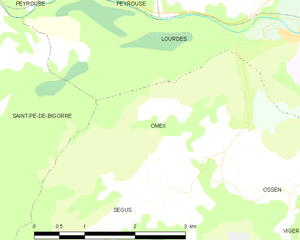
Carte des communes françaises
Omex est une commune française située dans le département des Hautes-Pyrénées, en région Occitanie.